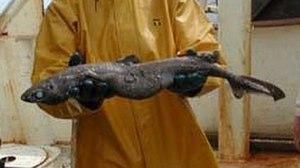
L'Aiguillat noir est une espèce de requins de la famille des Etmopteridae. Il est commun dans la zone externe du plateau continental et du talus continental à une profondeur allant de 180 à 2 250 m. Les femelles vivent généralement dans des eaux plus profondes que les mâles, et en fonction de la région, les jeunes requins peuvent fréquenter une profondeur différente de celle des adultes. Cette espèce est largement répandue dans l'océan Atlantique, du Groenland à l'Islande et de la Virginie jusqu'au nord de l'Afrique de l'Ouest, le sud-ouest et l'Afrique et au sud de l'Argentine. L'aiguillat noir mesure en moyenne 60 à 75 cm de longueur, ce qui en fait le plus grand membre de sa famille. Il a un corps massif brun sombre, qui est plus foncé en bas qu'en haut et porte des organes bioluminescents. Ses deux nageoires dorsales sont précédées par de grosses épines, et la nageoire anale est absente.